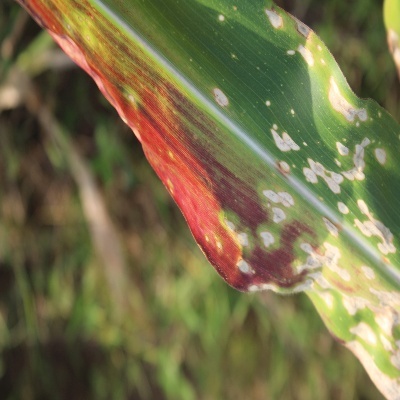
Label: Corn_(Maize)___Leaf_Spot